Battle of Carillon

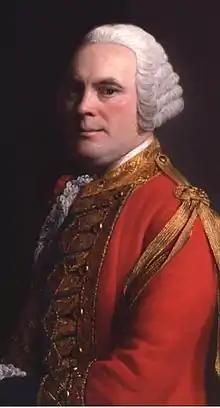
Half-length portrait of a man against a dark background. He is wearing a red military jacket with a gold tassel on the right shoulder. His body is facing three-quarters right, but he is looking straight ahead.

The 42nd Regiment, known as the Black Watch, paid dearly with the loss of many lives and many severely wounded. More than 300 men (including 8 officers) were killed, and a similar number were wounded, representing a significant fraction of the total casualties suffered by the British. King George III, later in July 1758, designated the 42nd a "Royal" regiment, due to its gallantry in earlier battles, and issued letters of service for adding a second battalion "as a testimony of his Majesty's satisfaction and approbation of the extraordinary courage, loyalty, and exemplary conduct of the Highland regiment." However, the king did not learn of the regiment's loss of almost half its strength in this battle until August.